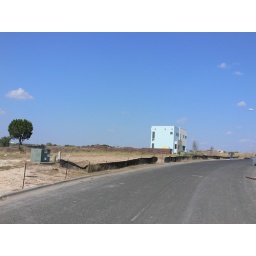
the poor little blue house up the street... within a year she'll have a lot of neighbors on her side